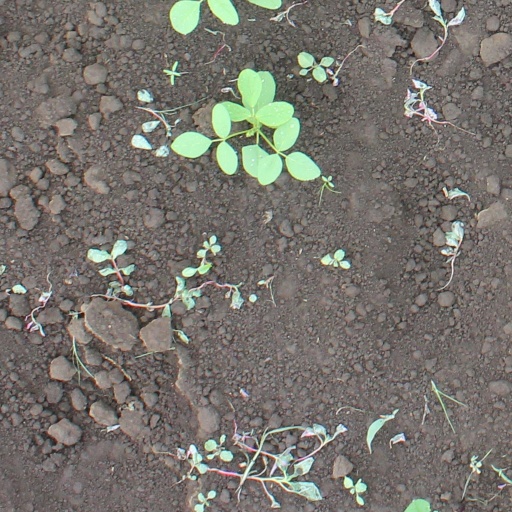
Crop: soybean